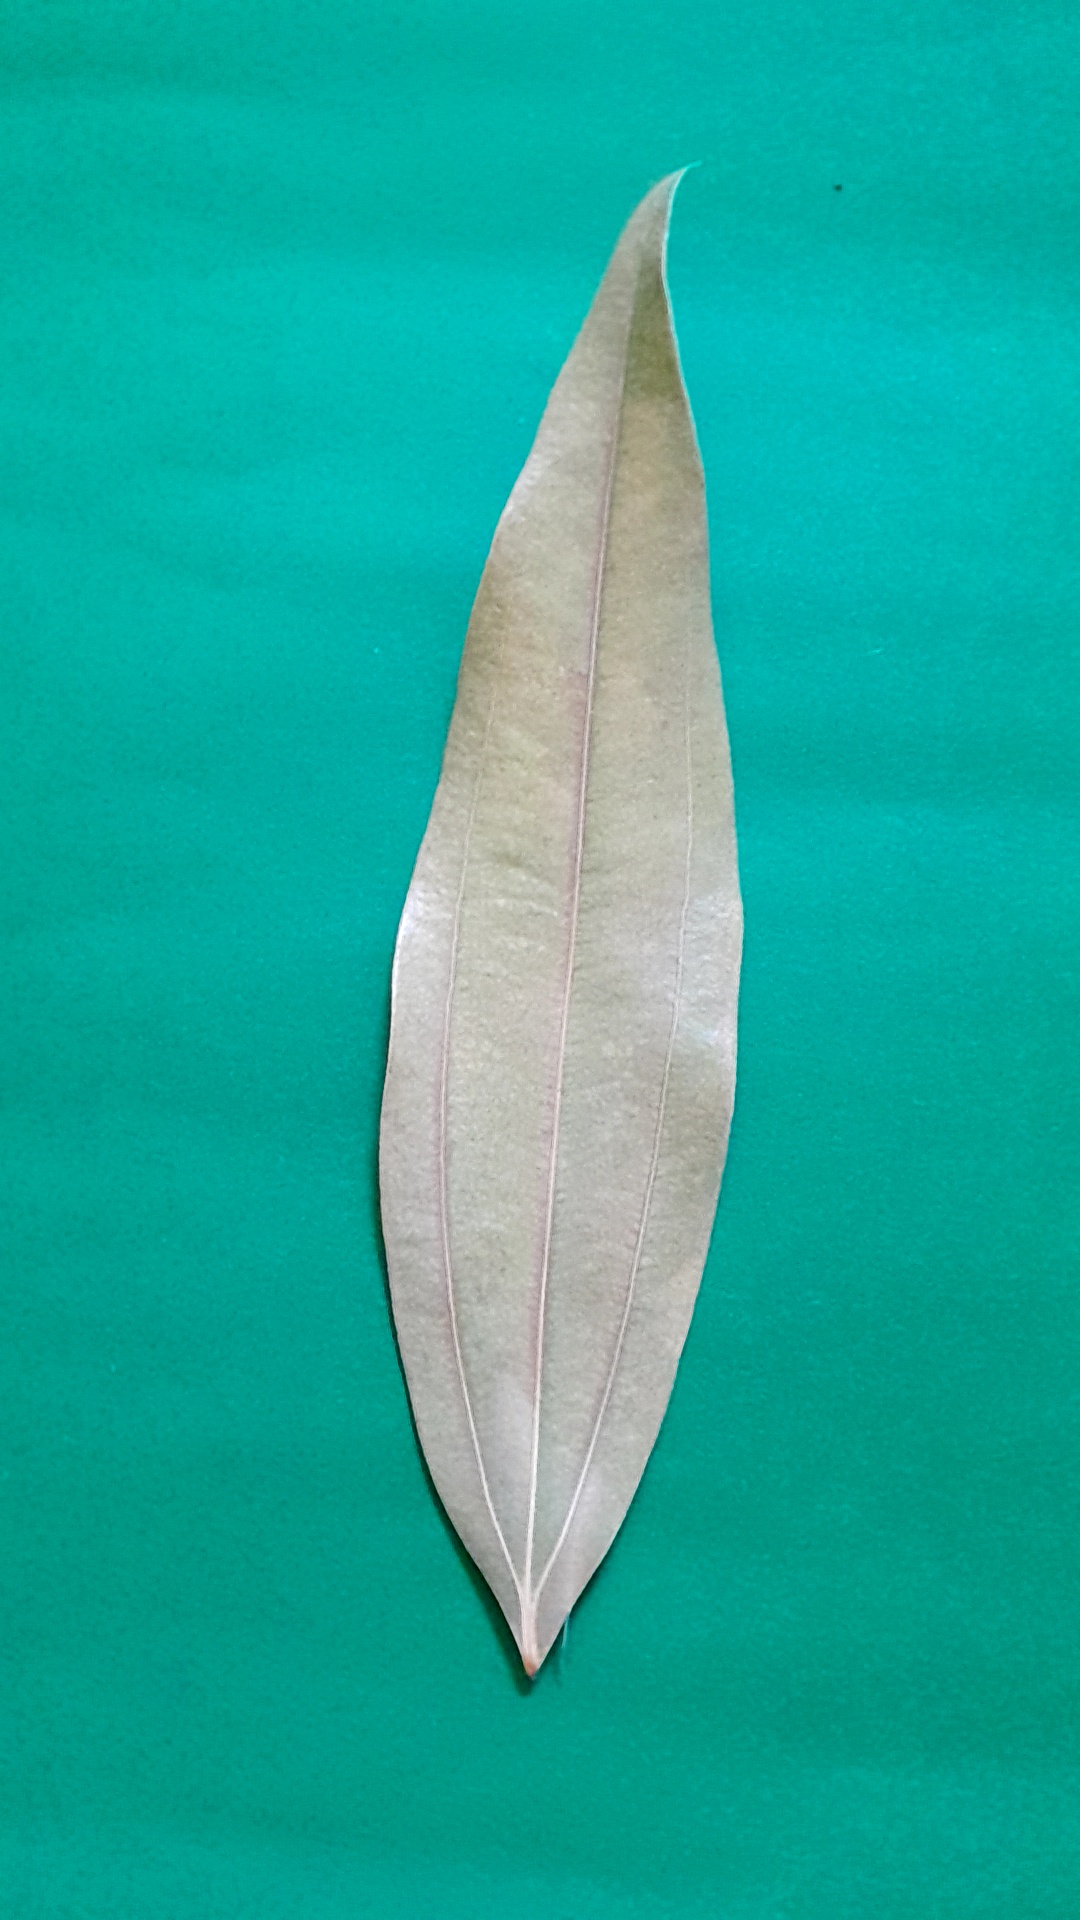
Label: Dry Leaf